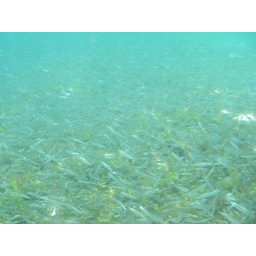
Thousands of fish in the shallow water just off the beach at Noronquises,Parque Nacional Los Roques,Venezuela